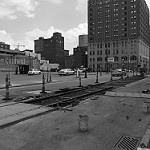
Label: B & W